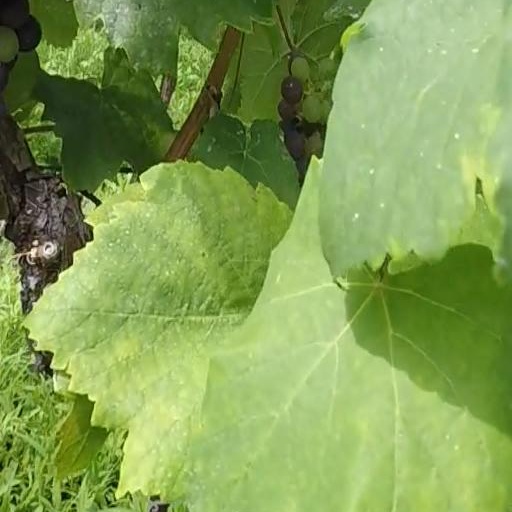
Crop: grape